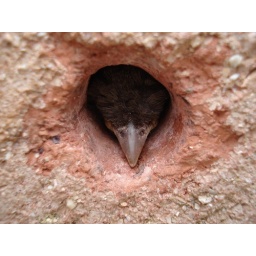
poor chap got stuck in the wall of our house and died before we could help him out.